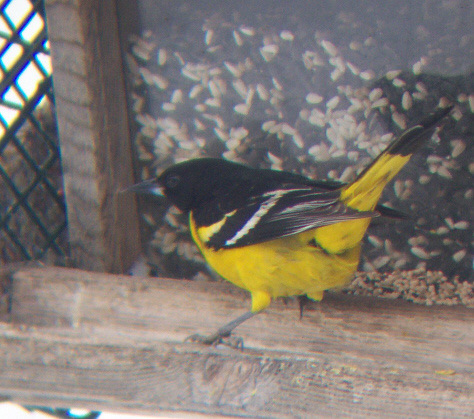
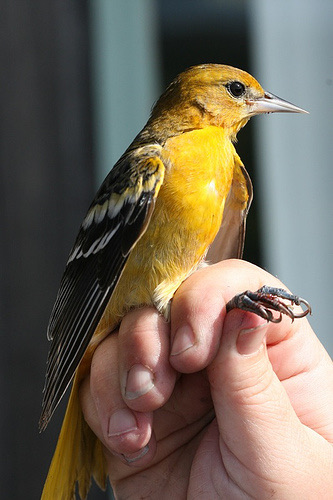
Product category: misc
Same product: yes